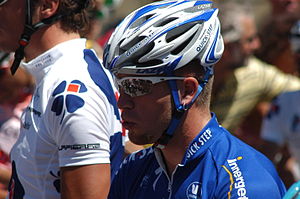
Sébastien Rosseler
Sébastien Rosseler er en belgisk forhenværende professionel cykelrytter.